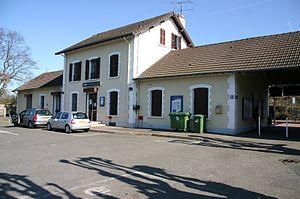
La Ferté-Alais est une commune française située à quarante-deux kilomètres au sud de Paris dans le département de l’Essonne en région Île-de-France.